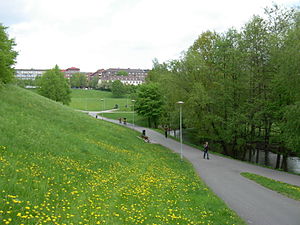
Parker i Oslo / 1945–1970: Grønne drabantbyer og åbne byparker
Myraløkka, set mod nord, og Arendalsgata
Parker i Oslo er en vigtig del af bylandskabet i Norges hovedstad Oslo. Oslo er en by med megen beplantning og er beliggende i et landskab mellem grønne åse. Byen har lav befolkningstæthed, hvilket er udnyttet til træplantning i gaderne, forhaver, små grønne anlæg og satellitbyer med megen vegetation. Et net af cykel- og gangstier binder parkerne sammen og knytter byen til Marka. Kun omkring fem procent af byens befolkning har ikke et grønt område inden for 300 meter fra boligen.